Western Center

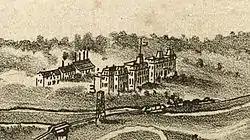
A view of The Pennsylvania Reform School at Morganza in 1897.

Western State School and Hospital, later known as Western Center, was a state-run mental hospital and reform school located near Canonsburg, Pennsylvania. It was best known for serving individuals with intellectual disabilities. Throughout its history, the institution was also referred to as the Pennsylvania Reform School, Youth Development Center of Canonsburg, and The House of Refuge. Locally, it was commonly known as Morganza. The center was a prominent part of the Canonsburg community, even featuring as a stop on tours during local festivals.